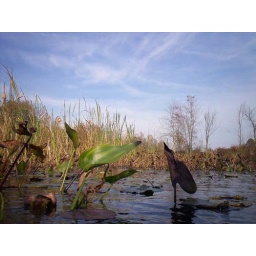
brandons plants in water